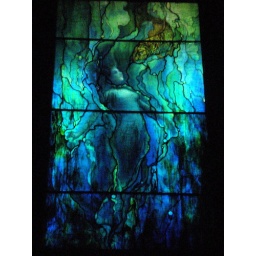
The original Tiffany stained glass window of a mermaid in the Chicago Field Museum.